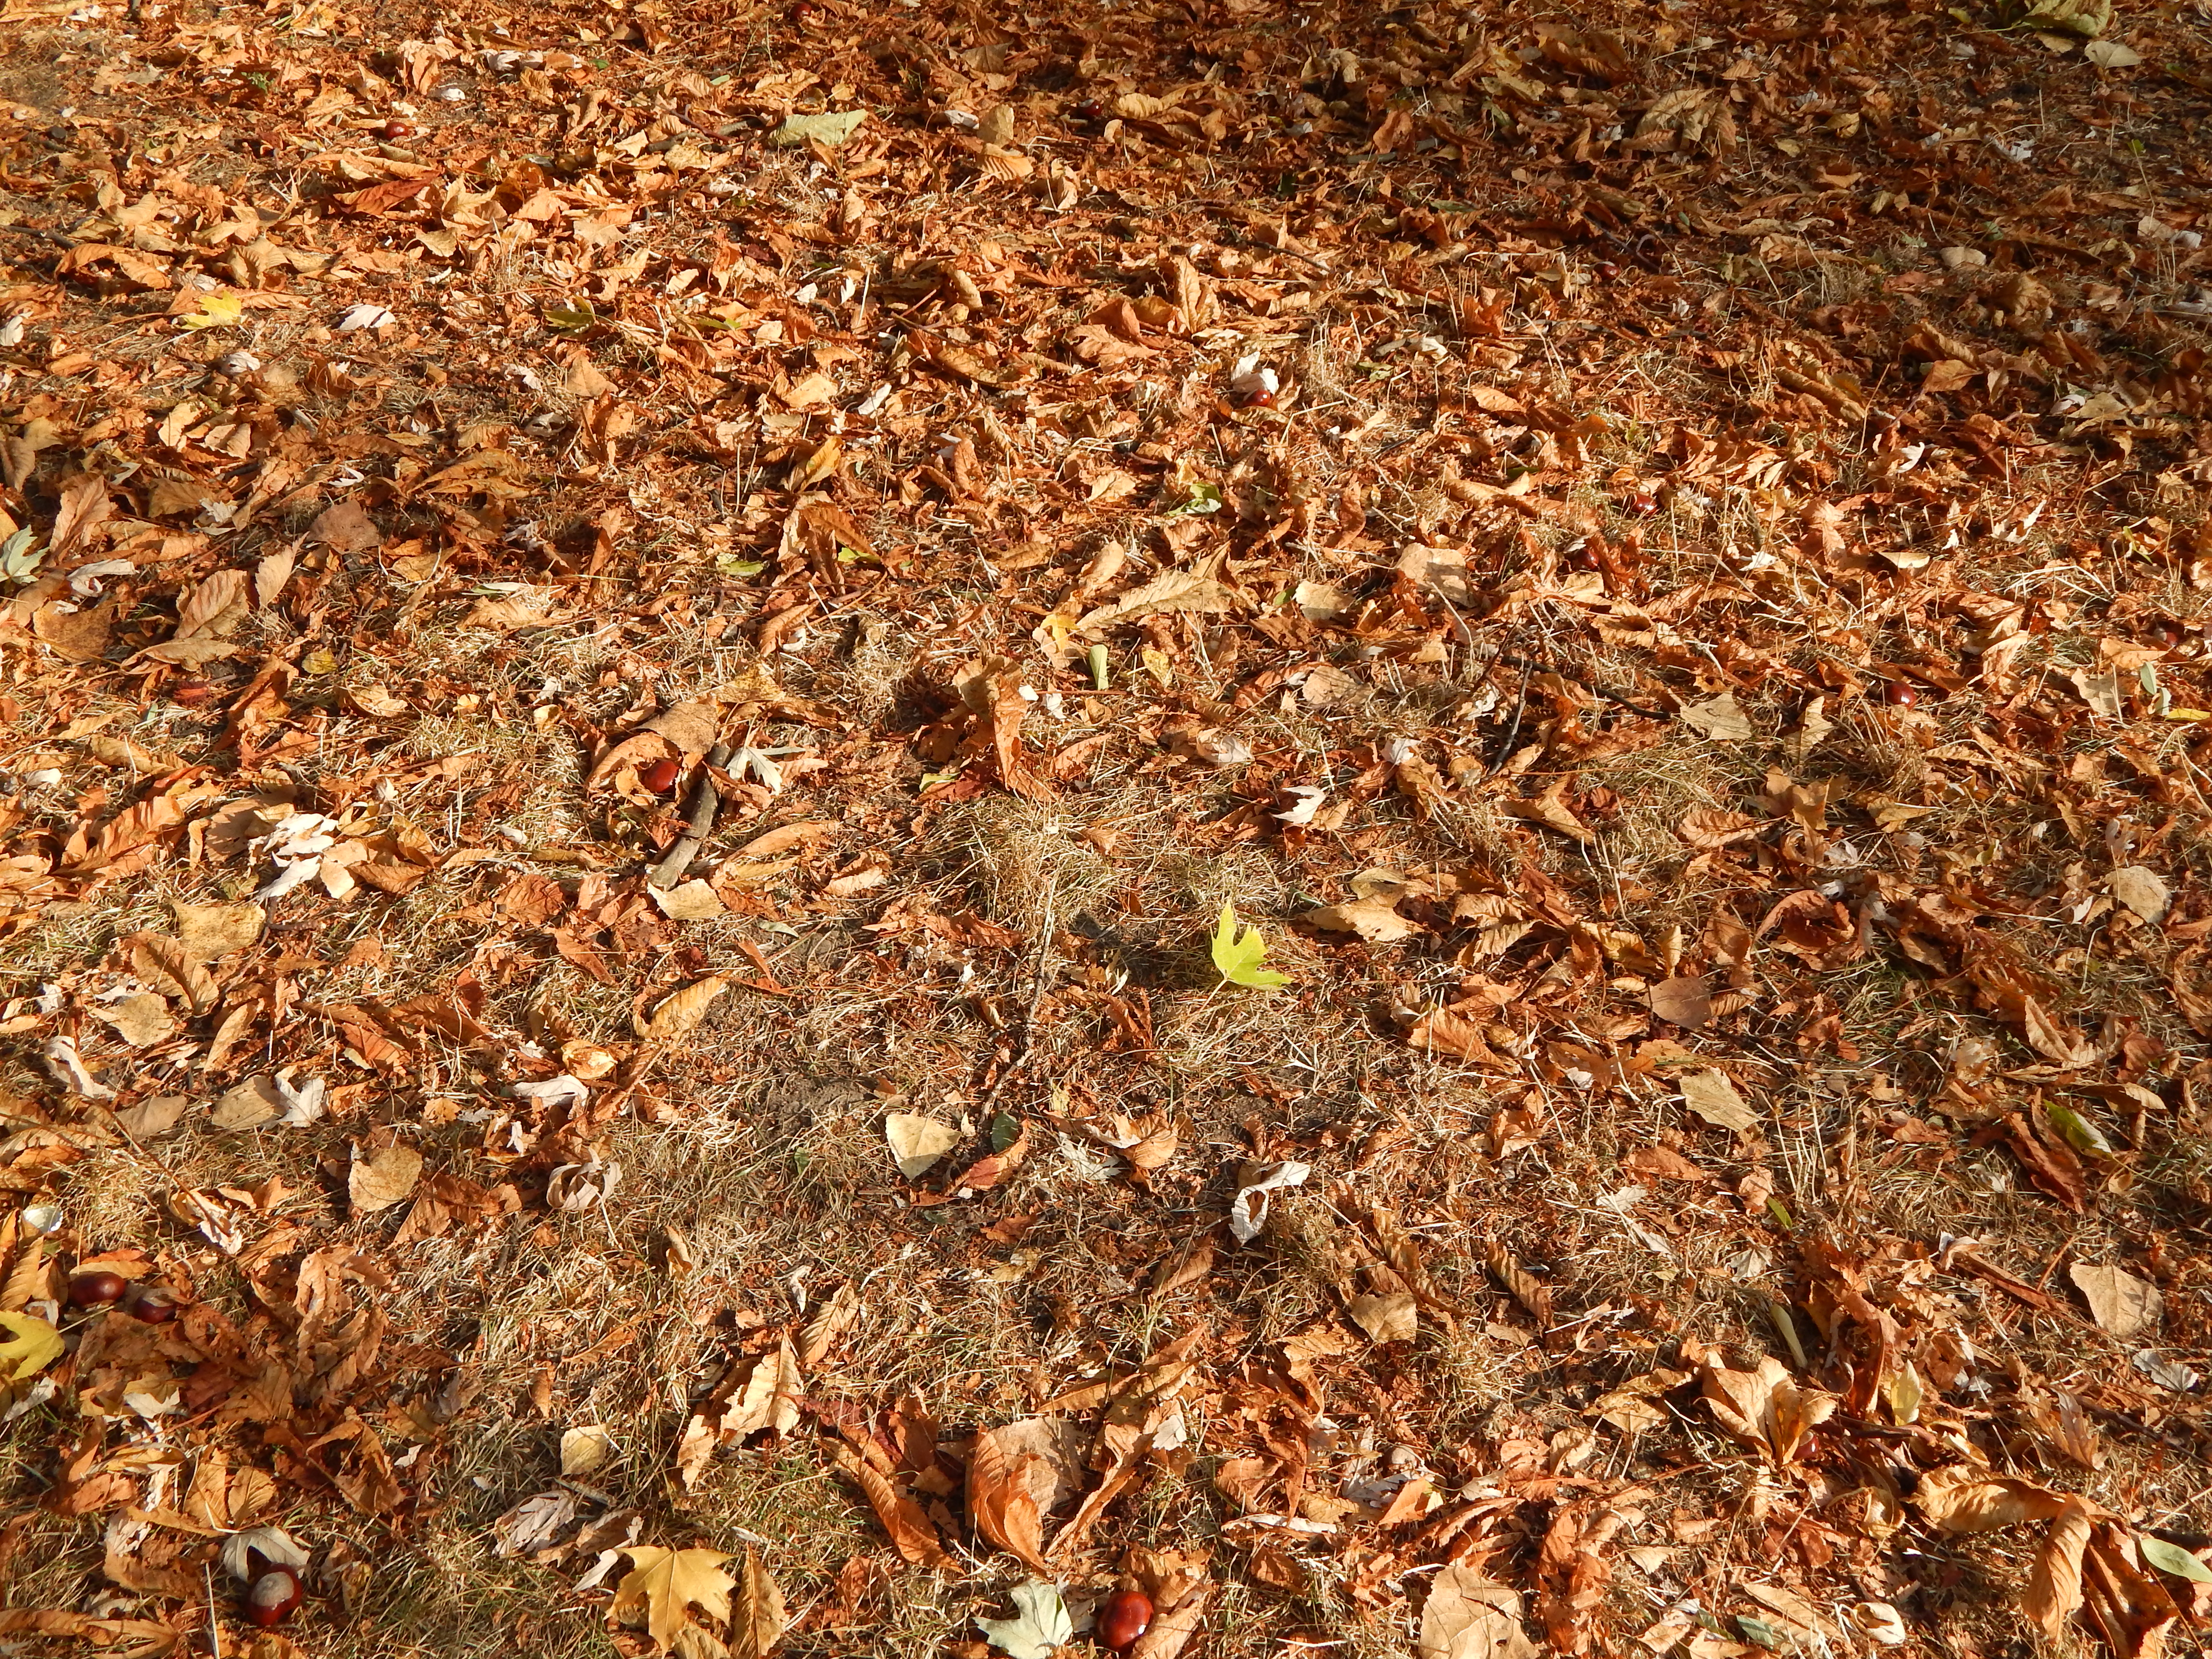
leaf, soil, brown, mulch, plant, tree, autumn, deciduous, cash crop